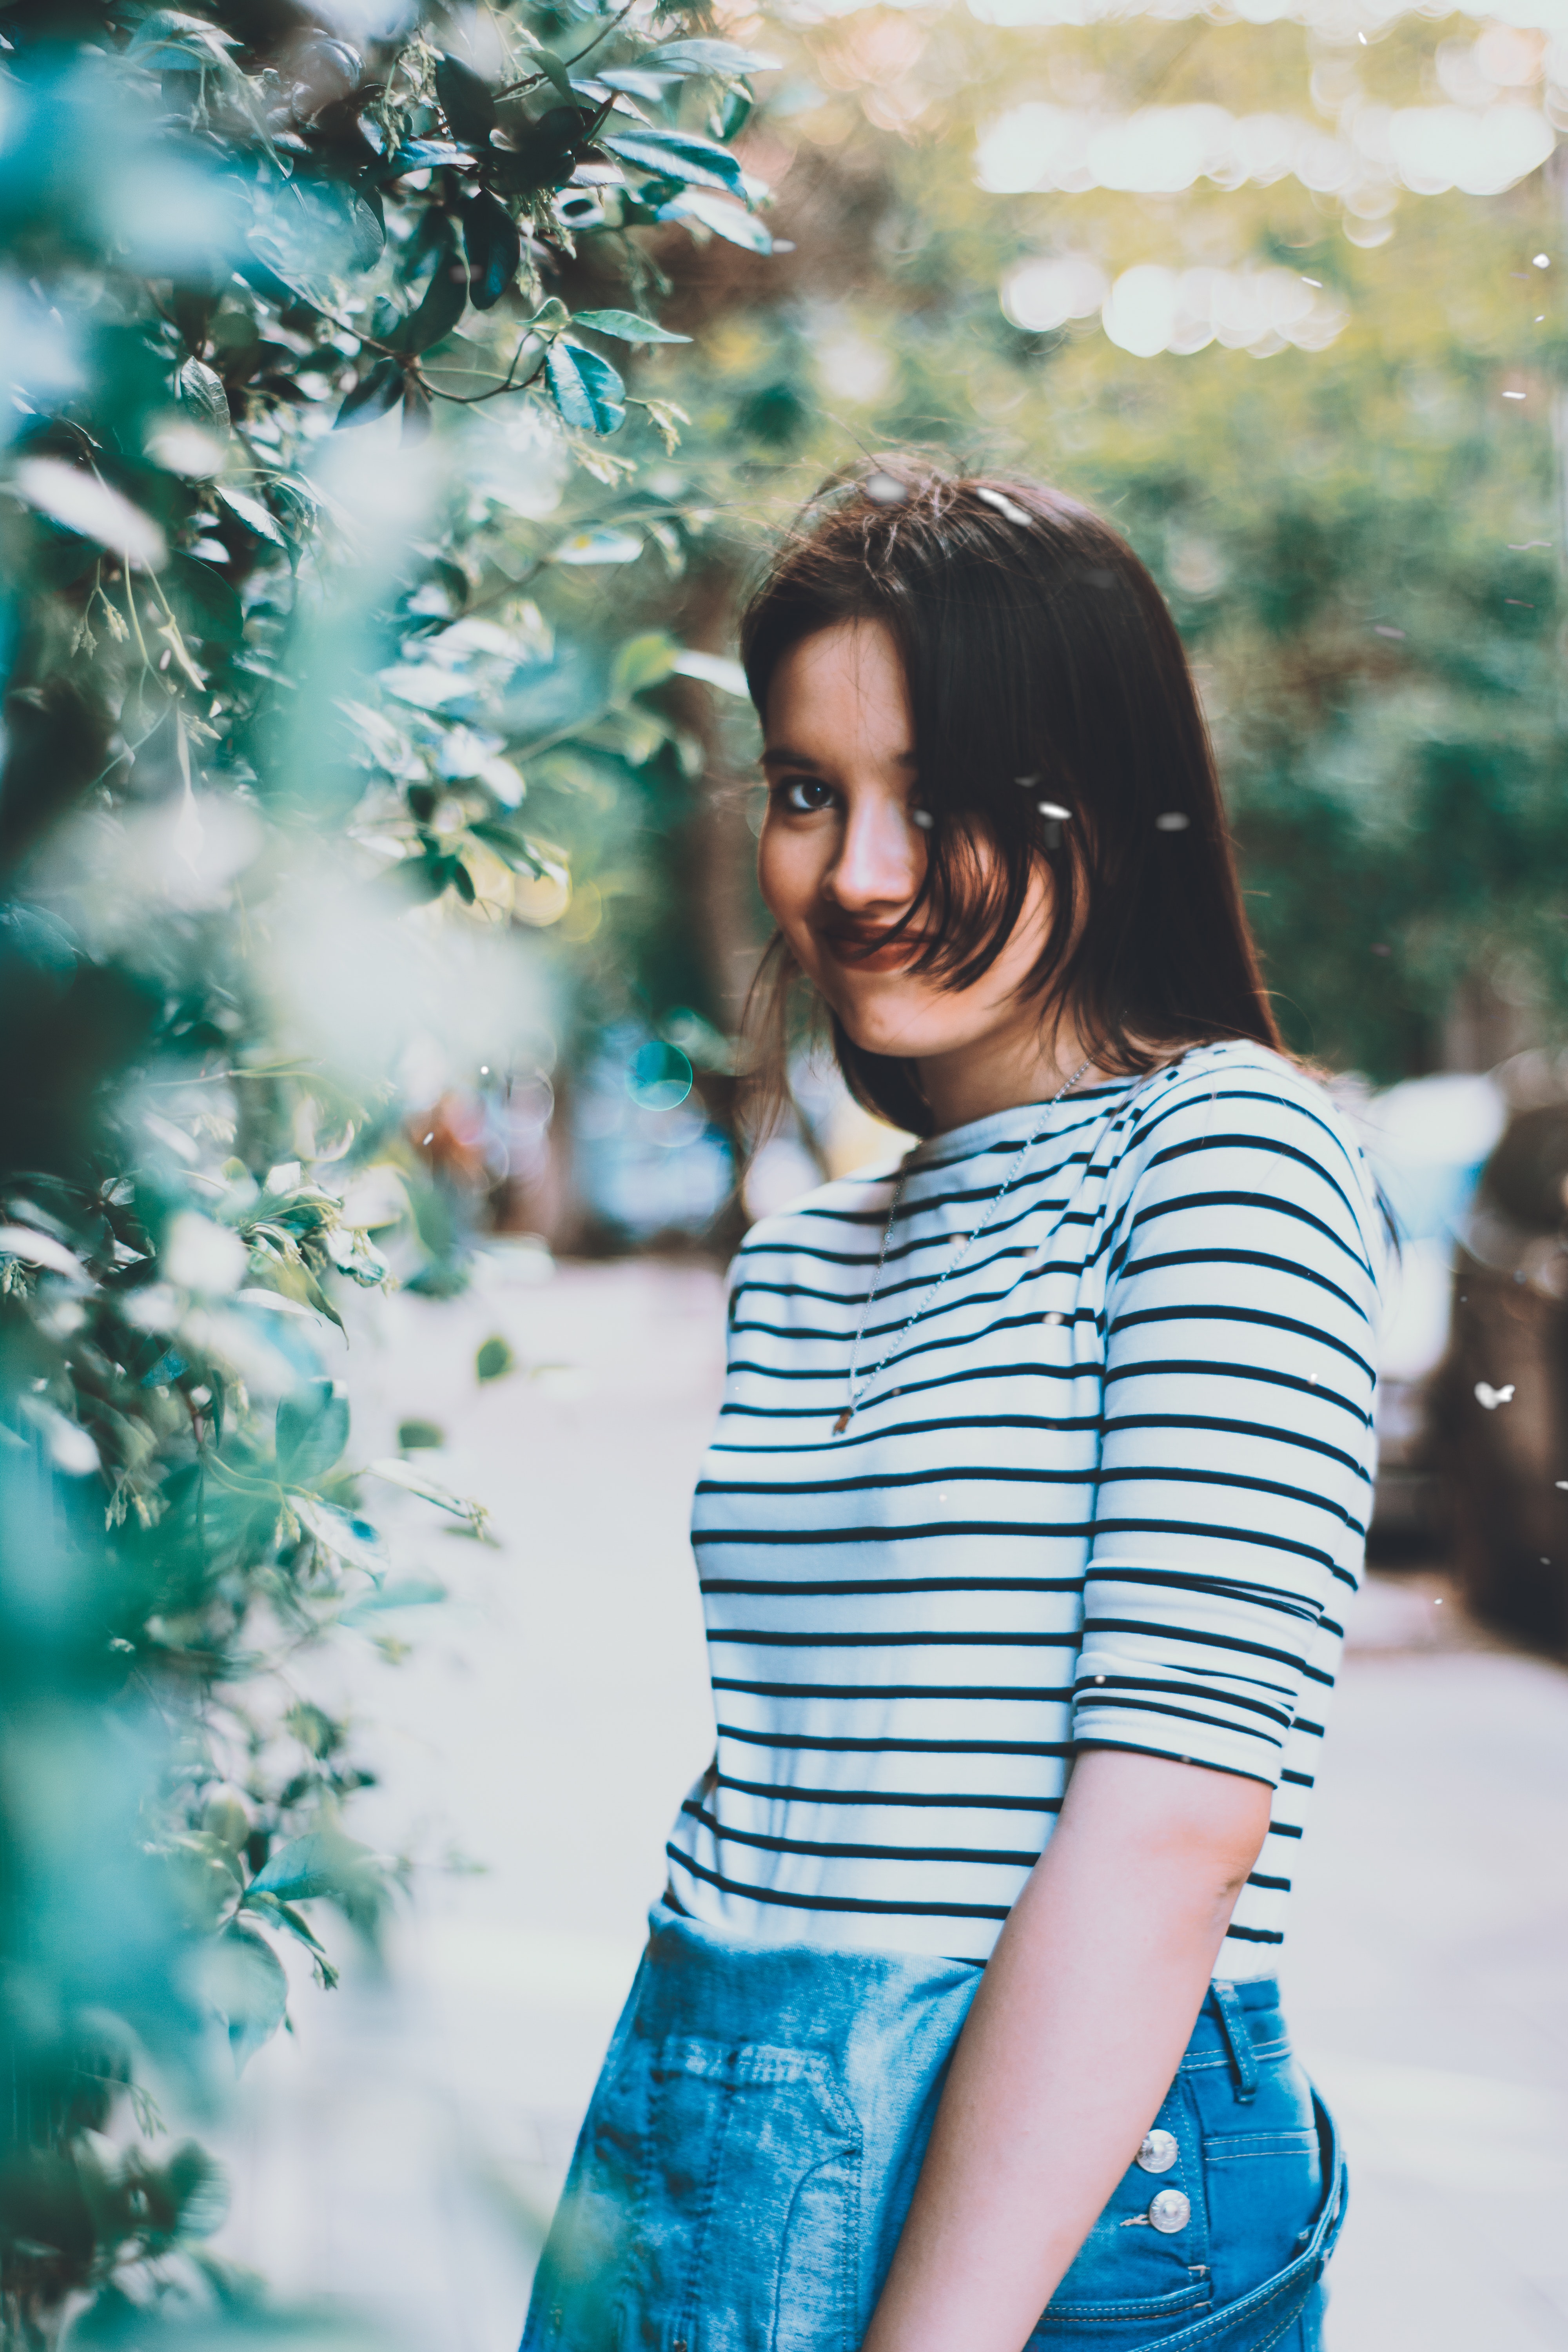
People in nature, blue, photograph, green, turquoise, beauty, skin, yellow, pink, smile, shoulder, photography, tree, fashion, leaf, eye, photo shoot, summer, portrait photography, spring, cool, sunlight, portrait, long hair, dress, electric blue, plant, happy, black hair, pattern, t shirt, brown hair, style, model, flower